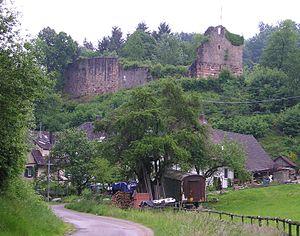
Hohberg est une commune de Bade-Wurtemberg, située dans l'arrondissement de l'Ortenau, dans le district de Fribourg-en-Brisgau.